Dedridge

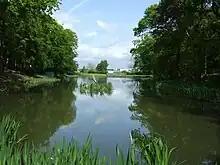
Dedridge Pond looking north

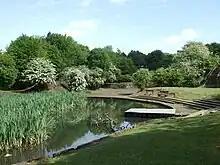
Staunton / The Froggy looking east

Dedridge Pond and the surrounding Dedridge Burn Plantation area are cared for by Dedridge Environment Ecology Project.